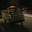
Label: pickup_truck